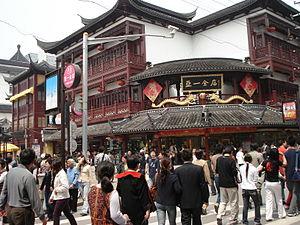
Le temple du dieu de la ville ou Chenghuang Miao de Shanghai forme le cœur de la vieille ville de Shanghai, en Chine. Aujourd'hui, le terme de « temple du dieu de la ville » ne se réfère plus uniquement au complexe du temple mais également au quartier traditionnel et commercial qui l'entoure. Il y a plus d'une centaine de boutiques et de magasins dans ce secteur dont la plupart des bâtiments sont centenaires. Le temple est relié au jardin Yu, un autre point d'intérêt de la ville.